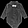
Label: Shirt